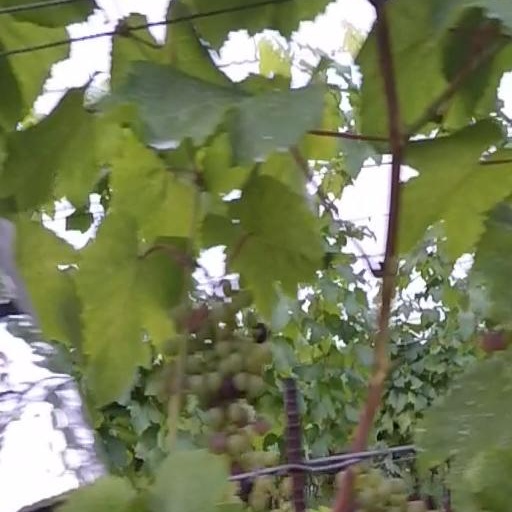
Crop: grape